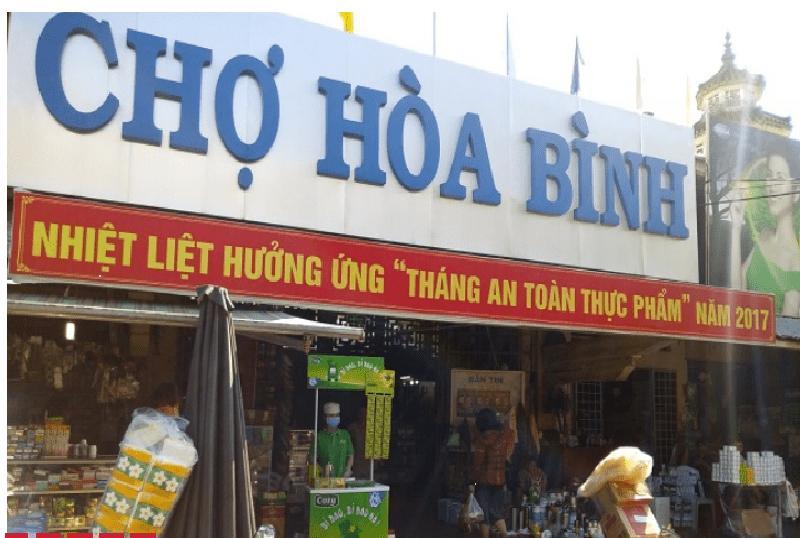
ở dưới bảng hiệu của chợ có sự xuất hiện của một tấm băng rôn màu đỏ